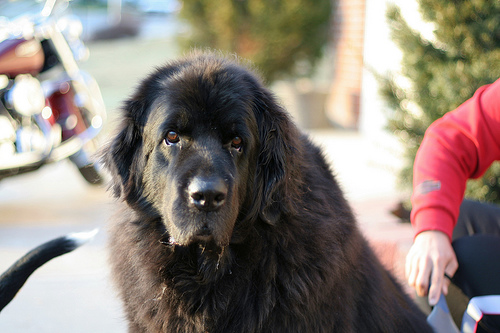
Breed: newfoundland